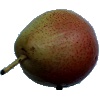
Label: pear_forelle